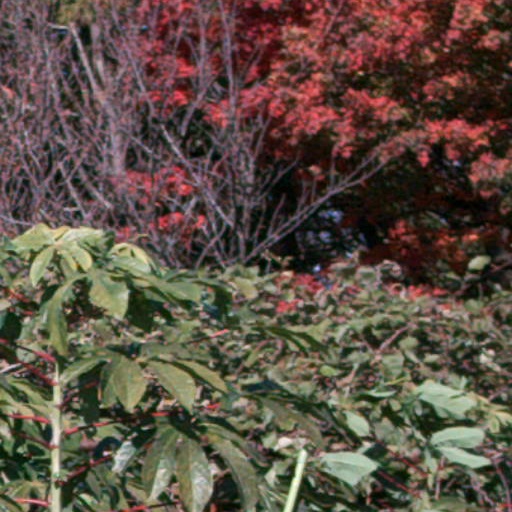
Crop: cassava